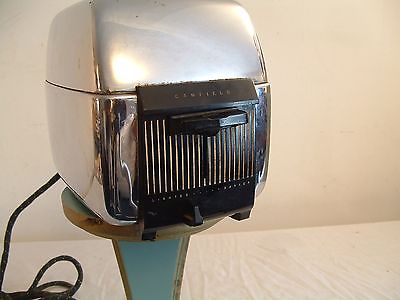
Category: toaster